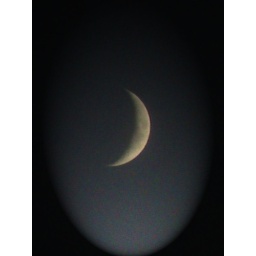
Waxing crescent moon in the sky southwest of my house using the spotlight effect of Photoshop